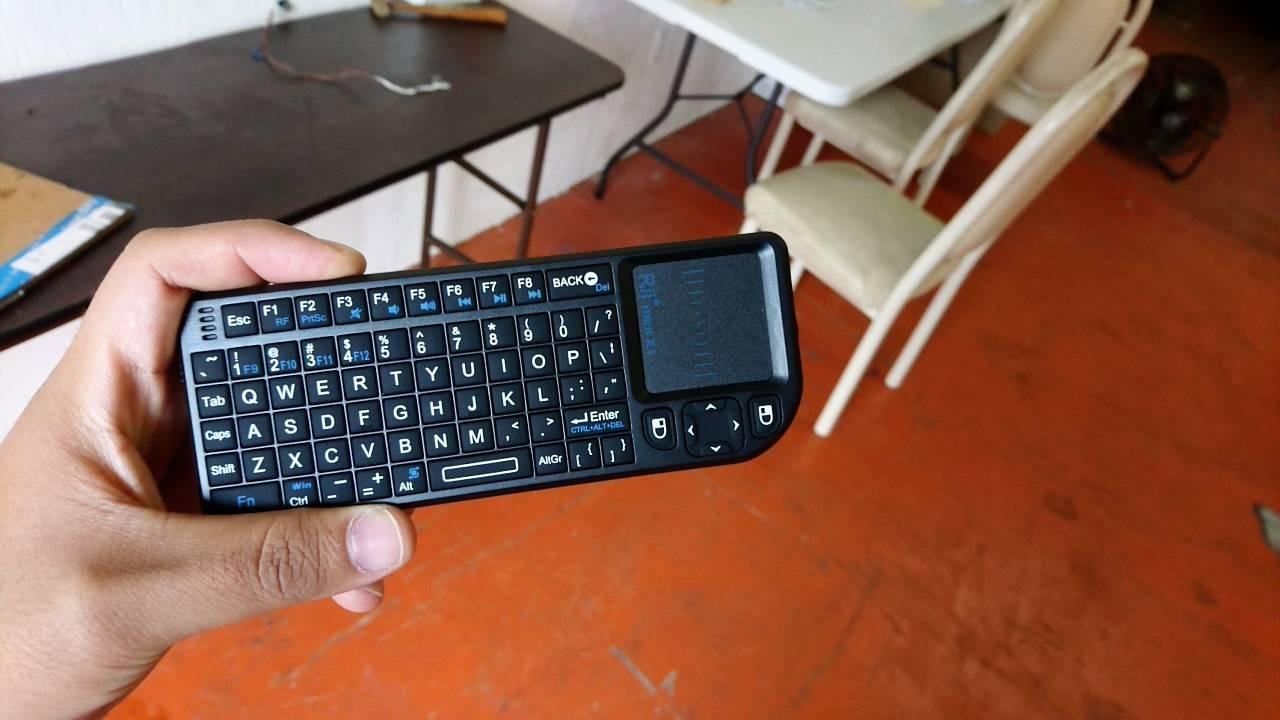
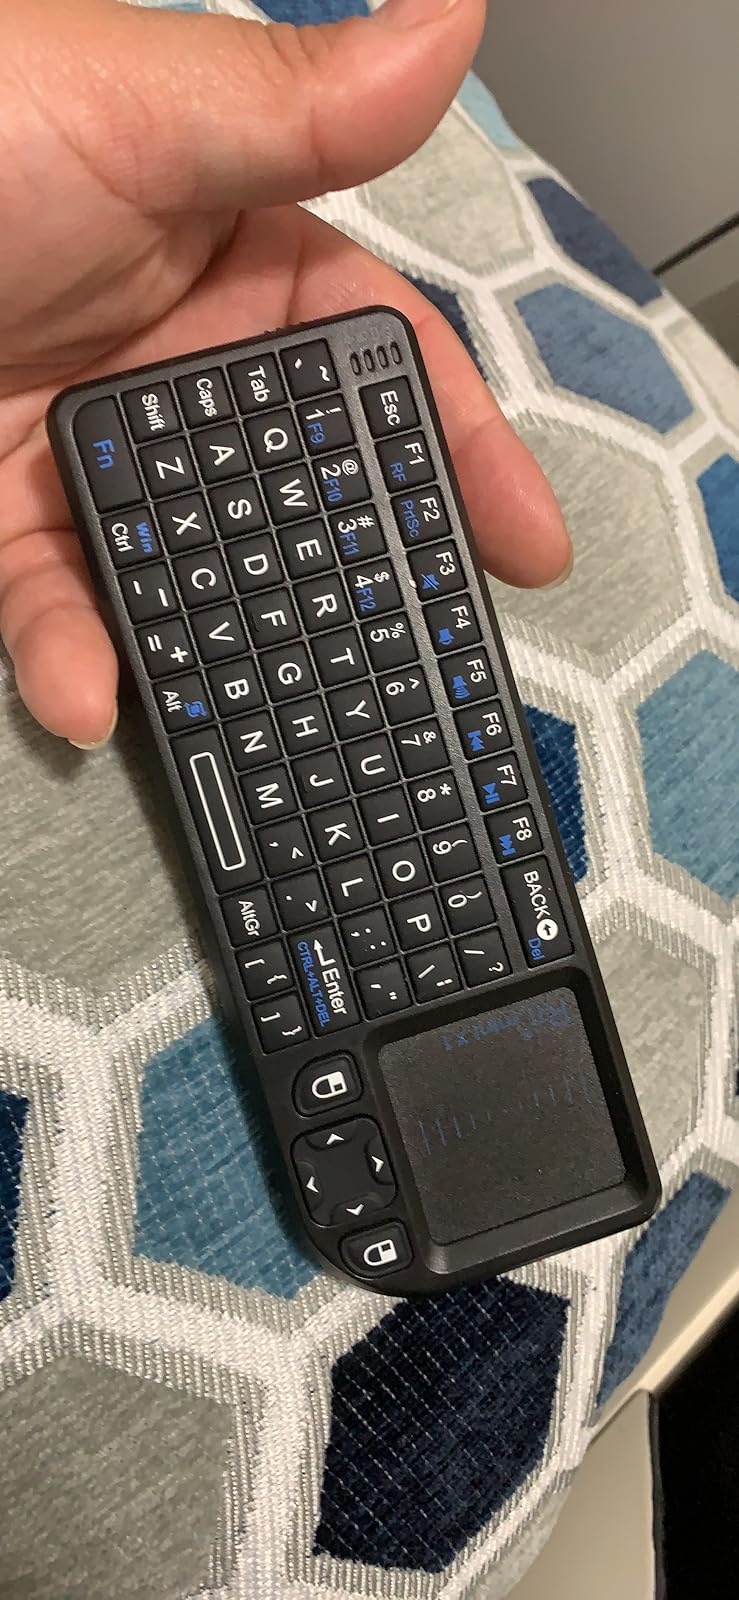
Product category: keyboard
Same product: yes